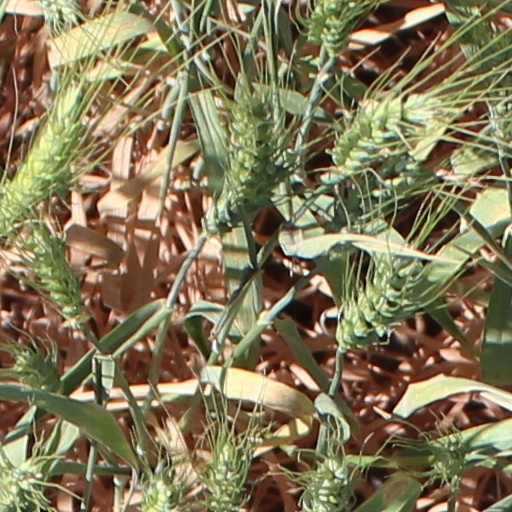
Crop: wheat